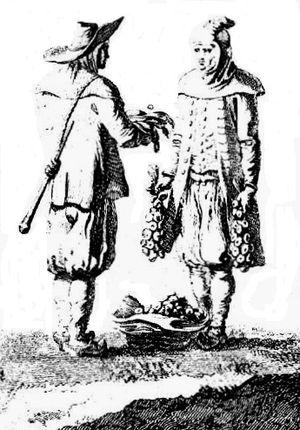
Marchand d'oignons et de panais près du Cap, près de Pont-Croix (Jacques Cambry, ""Voyage dans le Finistère, ou Etat de ce département en 1794 et 1795"")"
Le Pays Bigouden, anciennement Cap Caval, est une aire culturelle du sud-ouest du département français du Finistère, en région Bretagne.
Pont-Croix [pɔ̃kʁwa] est une commune française, située dans le département du Finistère en région Bretagne.